Question: Please indicate a possible affordance area of baseball bat that can be used for hitting
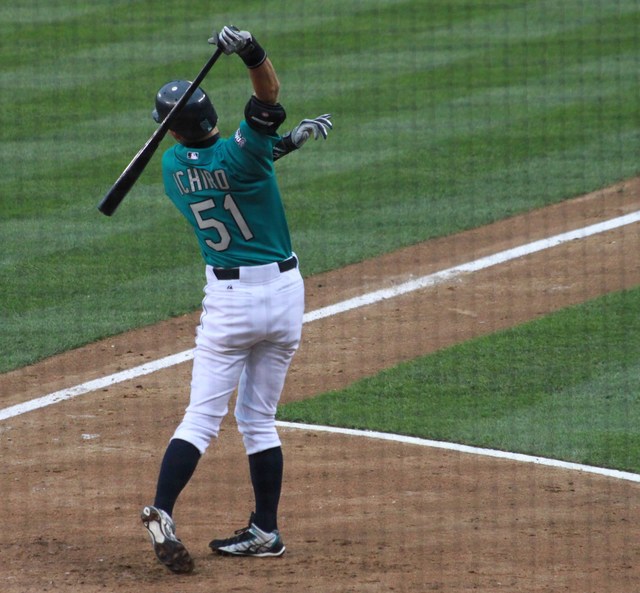
Answer: [98.5, 135, 155.5, 211]